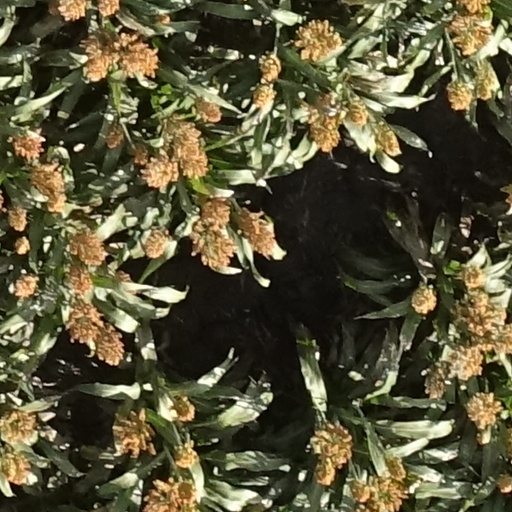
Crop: sorghum